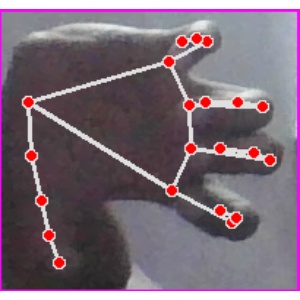
अक्षर: त